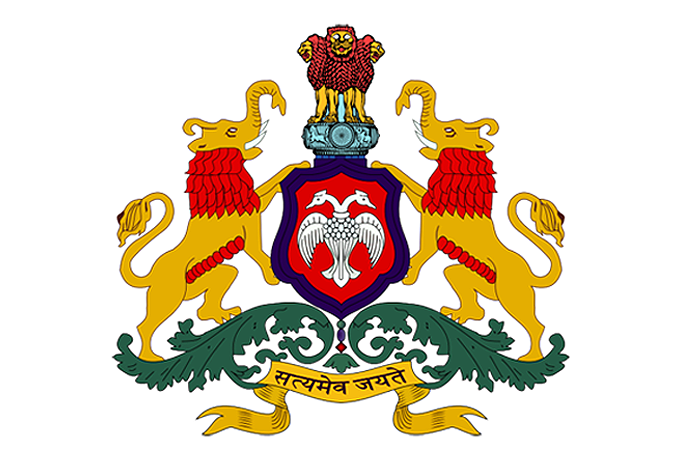
รายชื่อหน่วยงานวางระเบียบทางภาษา

นี่คือรายชื่อหน่วยงานวางระเบียบทางภาษาให้เป็นมาตรฐาน ซึ่งมักเรียกว่า บัณฑิตยสถานทางภาษา หน่วยงานเหล่านี้จะกำกับดูแลด้านไวยากรณ์ การออกเสียง ความหมายของคำ และเกียรติภูมิของภาษาที่รับผิดชอบ และอาจรวมไปถึงการปรับเปลี่ยนหรือการรักษาวิธีการสะกดคำ และส่งเสริมให้ผู้ใช้ภาษาใช้ภาษานั้น ๆ อย่างถูกต้อง หน่วยงานที่รับผิดชอบอาจเป็นหน่วยงานเอกชน แต่ในหลายรัฐหรือประเทศก็เป็นหน่วยงานของรัฐหรือเป็นหน่วยงานที่รัฐนั้น ๆ ให้การรับรอง บางภาษาอาจมีหน่วยงานวางระเบียบมากกว่าหนึ่งหน่วยงาน โดยตั้งอยู่ในหลายประเทศหรือได้รับอิทธิพลจากปัจจัยทางการเมือง
ภาษาสากลหลายภาษามีหน่วยงานวางระเบียบมากกว่าหนึ่งหน่วยงาน อย่างไรก็ตาม ระดับการควบคุมจากบัณฑิตยสถานเหล่านี้ไม่ได้ทำให้ภาษาธรรมชาติกลายเป็นภาษาธรรมชาติที่ถูกควบคุมอย่าง "ภาษาอังกฤษอย่างง่าย" ประเภทต่าง ๆ หรือนิวสปีกที่จอร์จ ออร์เวลล์ สมมุติขึ้น
== ภาษาธรรมชาติ ==
| class="wikitable"
|-
! scope="col" width="14%"| ภาษา
! scope="col" width="16%"| ประเทศและดินแดนที่ใช้
! scope="col" | หน่วยงานวางระเบียบ
|-
| ภาษากรีก
|
| ศูนย์ภาษากรีก ()
|-
| ภาษากรีนแลนด์
|
| สำนักเลขาธิการภาษากรีนแลนด์ ()
|-
| ภาษากวารานี
|
| บัณฑิตยสถานภาษากวารานี ()
|-
| ภาษากันนาดา
| ไฟล์:Flag of Karnataka, India.png|23px|border รัฐกรณาฏกะ
| สถาบันวิชาการต่าง ๆ และรัฐบาลของรัฐกรณาฏกะ
|-
| rowspan="2" | ภาษากาตาลา /ภาษาบาเลนเซีย
|
| สถาบันการศึกษากาตาลา ()
|-
|
| บัณฑิตยสถานภาษาบาเลนเซีย ()
|-
| ภาษากาบิแย
|
| บัณฑิตยสถานกาบิแย ()
|-
| ภาษากาลิเซีย
|
| ราชบัณฑิตยสถานกาลิเซีย ()
|-
| ภาษาเกชัว
|
| บัณฑิตยสถานขั้นสูงแห่งภาษาเกชัว ()
|-
| ภาษาแกลิกสกอต
|
| คณะกรรมการแกลิก ()
|-
| rowspan="3" | ภาษาเกาหลี
|
| สถาบันภาษาเกาหลีแห่งชาติ ()
|-
|
| สถาบันวิจัยภาษา บัณฑิตยสถานสังคมศาสตร์ ()
|-
|
| คณะกรรมการกำกับดูแลภาษาเกาหลีในจีน ()
|-
| ภาษาเขมร
|
| ราชบัณฑิตยสภากัมพูชา ()
|-
| ภาษาครีโอลเฮติ
|
| บัณฑิตยสถานครีโอลเฮติ ()
|-
| ภาษาคอร์นวอลล์
| ไฟล์:Flag of Cornwall.svg|23px|border คอร์นวอลล์
| กลุ่มความร่วมมือภาษาคอร์นวอลล์ ()
|-
| ภาษาคาชูเบีย
|
| คณะกรรมการภาษาคาชูเบีย ()
|-
| ภาษาคาซัค
|
| กระทรวงวัฒนธรรมและกีฬา ()
|-
| ภาษาคีร์กีซ
|
| คณะกรรมการภาษาประจำรัฐภายใต้ประธานาธิบดีแห่งสาธารณรัฐคีร์กีซ ()
|-
| ภาษาคุชราต
| ไฟล์:Flag of Gujarat.svg|23px|border รัฐคุชราต
| บัณฑิตยสถานวรรณกรรมคุชราต ()
|-
| ภาษาเคว็น
|
| สถาบันเคว็น ()
|-
| ภาษาเคิร์ด
|
| บัณฑิตยสถานเคิร์ด ()
|-
| ภาษาแคะ
|
| สภากิจการจีนแคะ ()
|-
| rowspan="2" | ภาษาโครเอเชีย
|
| rowspan="2" | สถาบันภาษาและภาษาศาสตร์โครเอเชีย ()
|-
|
|-
| ภาษาจอร์เจีย
|
| คณะรัฐมนตรีจอร์เจีย ()
|-
| rowspan="4" | ภาษาจีนมาตรฐาน
|
| คณะกรรมการงานภาษาของรัฐ ()
|-
|
| สภามาตรฐานภาษาจีนแห่งมาเลเซีย ()
|-
|
| สภาส่งเสริมภาษาจีนกลาง ()
|-
|
| คณะกรรมการภาษาประจำชาติ ()
|-
| ภาษาชูชวาป
|
| สมาคมการศึกษาวัฒนธรรมชูชวาป
|-
| ภาษาเช็ก
|
| สถาบันภาษาเช็กแห่งบัณฑิตยสถานวิทยาศาสตร์สาธารณรัฐเช็ก ()
|-
| ภาษาเชโรกี
| ไฟล์:Flag of the Cherokee Nation.svg|23px|border เชโรกี|ชาติเชโรกี
| สภาแห่งชาติเชโรกี ()
|-
| ภาษาซองคา
|
| คณะกรรมการพัฒนาภาษาซองคา ()
|-
| ภาษาเซอร์เบียและภาษามอนเตเนโกร
|
| คณะกรรมการมาตรฐานภาษาเซอร์เบีย ()
|-
| ภาษาโซมาลี
|
| บัณฑิตยสถานภาษาโซมาลีระดับภูมิภาค
|-
| ภาษาญี่ปุ่น
|
| สถาบันภาษาและภาษาศาสตร์ญี่ปุ่นแห่งชาติ ()
|-
| ภาษาดอลานา
| เทศมณฑลดอลานา
| Ulum Dalska
|-
| ภาษาดัตช์
|
| สหภาพภาษาดัตช์ ()
|-
| ภาษาเดนมาร์ก
|
| สภาภาษาเดนมาร์ก ()
|-
| ภาษาตาตาร์
| ไฟล์:Flag of Tatarstan.svg|23px|border สาธารณรัฐตาตาร์สตาน|สาธารณรัฐ
| สถาบันภาษา วรรณกรรม และศิลปะแห่งบัณฑิตยสถานวิทยาศาสตร์สาธารณรัฐตาตาร์สตาน ()
|-
| ภาษาตุรกี
|
| สมาคมภาษาตุรกี ()
|-
| ภาษาตูลู
|
| บัณฑิตยสถานวรรณกรรมตูลูแห่งกรณาฏกะ ()
|-
| ภาษาเตตุน
|
| สถาบันภาษาศาสตร์แห่งชาติ มหาวิทยาลัยแห่งชาติติมอร์-เลสเต ()
|-
| ภาษาเตลูกู
|
| บัณฑิตยสถานเตลูกู () และคณะกรรมการภาษาราชการของรัฐบาลอานธรประเทศ
|-
| rowspan="4" | ภาษาทมิฬ
|
| สภามาตรฐานภาษาทมิฬแห่งมาเลเซีย ()
|-
|
| กรมภาษาราชการ ()
|-
|
| สภาภาษาทมิฬ ()
|-
|
| มหาวิทยาลัยทมิฬ ตัญจาวูร () และคณะกรรมการภาษาราชการของรัฐบาลทมิฬนาฑู
|-
| rowspan="2" | ภาษาทิเบต
|
| คณะกรรมการกิจการภาษาทิเบต
|-
|
| คณะกรรมการมาตรฐานภาษาทิเบต
|-
| ภาษาไทย
|
| สำนักงานราชบัณฑิตยสภา
|-
| ภาษานอร์เวย์|ภาษานอร์เวย์(ริกส์โมล / บูกโมล)
| rowspan="2" |
| บัณฑิตยสถานภาษาและวรรณกรรมนอร์เวย์ ()
|-
| ภาษานอร์เวย์|ภาษานอร์เวย์บูกโมล ภาษานอร์เวย์|ภาษานอร์เวย์นีนอชก์
| สภาภาษา ()
|-
| ภาษาเนปาล
|
| บัณฑิตยสถานเนปาล ()
|-
| ภาษาบอสเนีย
| ไฟล์:Bosniak National Flag in Sandzak.svg|23px|border ซันจัก
| มหาวิทยาลัยซาราเยโว ()
|-
| ภาษาบัลแกเรีย
|
| สถาบันภาษาบัลแกเรีย บัณฑิตยสถานวิทยาศาสตร์บัลแกเรีย ()
|-
| ภาษาบาสก์
| ไฟล์:Flag of Nouvelle-Aquitaine.svg|23px|border แคว้นนูแวลากีแตน ไฟล์:Flag of the Basque Country.svg|23px|border ประเทศบาสก์ (ภูมิภาค)|ประเทศบาสก์
| กลุ่มผู้พิทักษ์ภาษาบาสก์ ()
|-
| ภาษาบีโคลกลาง
|
| บัณฑิตยสถานบีโคล () "(หยุดดำเนินงาน)"
|-
| rowspan="2" | ภาษาเบงกอล (บังลา)
|
| บัณฑิตยสถานบังลา ()
|-
|
| บัณฑิตยสถานบังลาแห่งเบงกอลตะวันตก ()
|-
| ภาษาเบรอตง
|
| สำนักงานภาษาเบรอตงของรัฐ ()
|-
| ภาษาเบลารุส
|
| สถาบันภาษาและวรรณกรรมยากุบ โกลัส และยันกา กูปาลา บัณฑิตยสถานวิทยาศาสตร์แห่งชาติเบลารุส ()
|-
| rowspan="3" | ภาษาเบอร์เบอร์ (แอมะซีก)
|
| ราชสถาบันวัฒนธรรมแอมะซีก ()
|-
| rowspan="2" |
| ข้าหลวงใหญ่แห่งความเป็นแอมะซีก ()
|-
| บัณฑิตยสถานภาษาแอมะซีกแห่งแอลจีเรีย ()
|-
| rowspan="2" | ภาษาปาทาน
|
| บัณฑิตยสถานปาทาน ()
|-
|
| บัณฑิตยสถานวิทยาศาสตร์อัฟกานิสถาน ()
|-
| rowspan="3" | ภาษาเปอร์เซีย
|
| สถาบันภาษาและวรรณกรรมรูแดคี ( / )
|-
|
| บัณฑิตยสถานวิทยาศาสตร์อัฟกานิสถาน ()
|-
|
| บัณฑิตยสถานภาษาและวรรณกรรมเปอร์เซีย ()
|-
| rowspan="3" | ภาษาโปรตุเกส
|
| บัณฑิตยสถานภาษาโปรตุเกสแห่งกาลิเซีย ()
|-
|
| บัณฑิตยสถานอักษรศาสตร์บราซิล ()
|-
|
| แผนกอักษรศาสตร์แห่งบัณฑิตยสถานวิทยาศาสตร์ลิสบอน ()
|-
| ภาษาโปแลนด์
|
| สภาภาษาโปแลนด์แห่งบัณฑิตยสถานวิทยาศาสตร์โปแลนด์ ()
|-
| ภาษาไปวัน
|
| สภาชนพื้นเพดั้งเดิม ()
|-
| rowspan="3" | ภาษาฝรั่งเศส
|
| สำนักงานภาษาฝรั่งเศสแห่งเกแบ็ก ()
|-
|
| ราชบัณฑิตยสถานภาษาและวรรณกรรมฝรั่งเศสแห่งเบลเยียม ()
|-
|
| อากาเดมีฟร็องแซซ () คณะผู้แทนทั่วไปสำหรับภาษาฝรั่งเศสและภาษาของฝรั่งเศส ()
|-
| ภาษาพม่า
|
| คณะกรรมการภาษาพม่า ()
|-
| ภาษาฟรีเชียตะวันตก
|
| บัณฑิตยสถานฟรีเชีย ()
|-
| ภาษาฟรีเชียเหนือ
| ไฟล์:Nordfriesischeflagge.svg|23px|border ฟรีเชียเหนือ
| สถาบันฟรีเชียเหนือ ()
|-
| ภาษาฟินแลนด์
|
| สถาบันภาษาแห่งฟินแลนด์ ()
|-
| ภาษาฟิลิปปินส์
|
| คณะกรรมการภาษาฟิลิปปินส์ ()
|-
| ภาษาแฟโร
|
| สภาภาษาแฟโร ()
|-
| ภาษามราฐี
|
| สภาวรรณกรรมมหาราษฏระ ()
|-
| ภาษามลยาฬัม
|
| บัณฑิตยสถานวรรณกรรมเกรละ ()
|-
| rowspan="3" | ภาษามลายู
|
| สำนักภาษาและวรรณกรรมบรูไน ()
|-
|
| สถาบันภาษาและวรรณกรรม ()
|-
|
| สภาภาษามลายูสิงคโปร์ ()
|-
| ภาษามองโกเลีย|ภาษามองโกเลียแบบคัลค์
|
| สภาภาษาแห่งรัฐ () การตัดสินใจของสภาฯ ต้องได้รับการยืนยันจากรัฐบาลมองโกเลีย
|-
| ภาษามองโกเลีย|ภาษามองโกเลียแบบซาคาร์
|
| สภาภาษาและวรรณกรรม
|-
| ภาษามอลตา
|
| สภาภาษามอลตาแห่งชาติ ()
|-
| ภาษามัลดีฟส์
|
| บัณฑิตยสถานดิเวฮี ()
|-
| ภาษามาซิโดเนีย
|
| แผนกภาษาศาสตร์และศาสตร์แห่งวรรณกรรมแห่งบัณฑิตยสถานวิทยาศาสตร์และศิลปะมาซิโดเนีย ()
|-
| ภาษามาลากาซี
|
| ศูนย์ภาษาแห่งบัณฑิตยสถานมาลากาซี ()
|-
| ภาษามาวรี
|
| คณะกรรมการภาษามาวรี ()
|-
| ภาษามีชเท็ก
|
| บัณฑิตยสถานภาษามีชเท็ก (Ve'e Tu'un Sávi)
|-
| ภาษามีรังดา
|
| สถาบันภาษามีรังดา ()
|-
| ภาษาแมน
|
| สภาที่ปรึกษาภาษาแมน ()
|-
| ภาษายิดดิช
|
| สถาบันวิทยาศาสตร์ยิดดิช ()
|-
| ภาษายูเครน
|
| สถาบันภาษายูเครนแห่งบัณฑิตยสถานวิทยาศาสตร์แห่งชาติยูเครน ()
|-
| ภาษาเยอรมัน
| ไฟล์:Logo Région Grand Est - 2016.svg|23px|border แคว้นกร็องแต็สต์ ไฟล์:Flag of Region Syddanmark.svg|23px|border แคว้นซึดแตนมัก ไฟล์:Flag of Trentino-South Tyrol.svg|23px|border แคว้นเตรนตีโน-อัลโตอาดีเจ|แคว้นเตรนตีโน-ซืททีโรล ไฟล์:POL województwo śląskie flag.svg|23px|border จังหวัดชล็อนสก์ ไฟล์:POL województwo opolskie flag.svg|23px|border จังหวัดออปอแล
| สภาอักขรวิธีเยอรมัน ()
|-
| ภาษาโยรูบา
|
| บัณฑิตยสถานโยรูบา ()
|-
| ภาษารัสเซีย
|
| สถาบันภาษารัสเซีย ()
|-
| ภาษารูมันช์
|
| สันนิบาตรูมันช์ ()
|-
| rowspan="2" | ภาษาโรมาเนีย
|
| บัณฑิตยสถานวิทยาศาสตร์มอลโดวา ()
|-
|
| สถาบันภาษาศาสตร์แห่งบัณฑิตยสถานโรมาเนีย ()
|-
| ภาษาโรฮีนจา
| ไฟล์:Flag of Rakhine.svg|23px|border ไฟล์:Rohingya flag.svg|23px|border รัฐยะไข่
| บัณฑิตยสถานภาษาโรฮีนจา ()
|-
| rowspan="3" | ภาษาละติน
| rowspan="3" |
| บัณฑิตยสถานสังฆราชว่าด้วยภาษาละติน () "(ภาษาละตินคริสตจักร)"
|-
| ประมวลชื่อทางพฤกษศาสตร์ระหว่างประเทศของสมาคมอนุกรมวิธานพืชระหว่างประเทศ () "(ภาษาละตินพฤกษศาสตร์)"
|-
| ประมวลชื่อทางสัตววิทยาระหว่างประเทศของคณะกรรมการตั้งชื่อทางสัตววิทยาระหว่างประเทศ () "(ภาษาละตินสัตววิทยา)"
|-
| ภาษาลักเซมเบิร์ก
|
| สภาภาษาลักเซมเบิร์ก ()
|-
| ภาษาลัตเวีย
|
| ศูนย์ภาษาแห่งรัฐ ()
|-
| rowspan="2" | ภาษาลาว
| rowspan="2" |
| สถาบันค้นคว้าวิทยาศาสตร์การศึกษา กระทรวงศึกษาธิการและกีฬา ()
|-
| สถาบันสังคมศาสตร์ คณะอักษรศาสตร์ มหาวิทยาลัยแห่งชาติลาว ()
|-
| ภาษาลิทัวเนีย
|
| คณะกรรมการภาษาลิทัวเนียแห่งรัฐ ()
|-
| ภาษาลูโซกา
|
| องค์การภาษาลูโซกา
|-
| ภาษาวาไร
|
| บัณฑิตยสถานภาษาวิซายัส‎แห่งซามาร์และเลเต () "(หยุดดำเนินงาน)"
|-
| ภาษาเวลส์
|
| กรรมาธิการภาษาเวลส์ ()
|-
| ภาษาเวอโร
|
| สถาบันเวอโร ()
|-
| ภาษาเวียดนาม
|
| สถาบันภาษาศาสตร์แห่งบัณฑิตยสถานสังคมศาสตร์เวียดนาม ()
|-
| ภาษาโวลอฟ
|
| ศูนย์ภาษาศาสตร์ประยุกต์ดาการ์ ()
|-
| ภาษาสกอต
|
| ศูนย์ภาษาสกอต ()
|-
| ภาษาสเปน
|
| สมาคมบัณฑิตยสถานภาษาสเปน () (ประกอบด้วยราชบัณฑิตสถานสเปนกับบัณฑิตสถานระดับชาติอีก 23 แห่งในประเทศที่พูดภาษาสเปน และคณะกรรมการภาษาลาดิโน|ภาษายิว-สเปนในอิสราเอล)
|-
| ภาษาสโลวัก
|
| สถาบันภาษาศาสตร์ยูดอวีต ชตูร์ บัณฑิตยสถานวิทยาศาสตร์สโลวัก ()
|-
| ภาษาสโลวีเนีย
|
| บัณฑิตยสถานวิทยาศาสตร์และศิลปะสโลวีเนีย ()
|-
| rowspan="2" | ภาษาสวาฮีลี
|
| สมาคมภาษาสวาฮีลีแห่งชาติ ()
|-
|
| สภาภาษาสวาฮีลีแห่งชาติ ()
|-
| rowspan="2" | ภาษาสวีเดน
|
| แผนกภาษาสวีเดนแห่งสถาบันภาษาแห่งฟินแลนด์ ()
|-
|
| สภาภาษา () บัณฑิตยสถานสวีเดน ()
|-
| ภาษาสิงหล
|
| เหฬะหวุละ ()
|-
| ภาษาสินธ์
|
| องค์การภาษาสินธ์ ()
|-
| ภาษาอังกฤษ
|
| ไม่มีหน่วยงานวางระเบียบอย่างเป็นทางการ แต่ "พจนานุกรมภาษาอังกฤษ ฉบับออกซฟอร์ด" เป็นพจนานุกรมเชิงประวัติเล่มหลักของภาษาอังกฤษ
|-
| ภาษาอัสตูเรียส
|
| บัณฑิตยสถานภาษาอัสตูเรียส ()
|-
| ภาษาอัสสัม
|
| สภาวรรณกรรมอัสสัม ()
|-
| ภาษาอากัน
|
| คณะกรรมการอักขรวิธีอากัน
|-
| ภาษาอาเซอร์ไบจาน
|
| บัณฑิตยสถานวิทยาศาสตร์แห่งชาติอาเซอร์ไบจาน ()
|-
| ภาษาอาฟรีกานส์
|
| คณะกรรมการภาษา ()
|-
| ภาษาอามิส
|
| สภาชนพื้นเพดั้งเดิม ()
|-
| ภาษาอาร์มีเนีย
|
| บัณฑิตยสถานวิทยาศาสตร์แห่งชาติสาธารณรัฐอาร์มีเนีย ()
|-
| ภาษาอารากอน
|
| บัณฑิตยสถานภาษาอารากอน ()
|-
| rowspan="12" | ภาษาอาหรับ
|
| บัณฑิตยสถานภาษาอาหรับแห่งจอร์แดน ()
|-
|
| บัณฑิตยสถานภาษาอาหรับในรียาด ()
|-
|
| บัณฑิตยสถานภาษาอาหรับในดามัสกัส ()
|-
|
| บัณฑิตยสถานภาษาอาหรับในโมกาดิชู ()
|-
|
| มูลนิธิบัยตุลฮิกมะฮ์ ()
|-
|
| บัณฑิตยสถานภาษาอาหรับในอิสราเอล ()
|-
|
| บัณฑิตยสถานภาษาอาหรับในโมร็อกโก ()
|-
|
| บัณฑิตยสถานภาษาอาหรับในญะมาฮีรียะฮ์ ()
|-
|
| บัณฑิตยสถานภาษาอาหรับ ()
|-
|
| บัณฑิตยสถานวิทยาศาสตร์อิรัก ()
|-
|
| บัณฑิตยสถานภาษาอาหรับในไคโร ()
|-
|
| สภาสูงสุดภาษาอาหรับในแอลจีเรีย ()
|-
| ภาษาอิกโบ
|
| สมาคมส่งเสริมภาษาและวัฒนธรรมอิกโบ ()
|-
| ภาษาอิตาลี
| ไฟล์:Zastava Istarske županije.svg|23px|border อิสเตรีย
| อักกาเดเมียเดลลากรุสกา ()
|-
| ภาษาอินโดนีเซีย
|
| สำนักงานพัฒนาและส่งเสริมภาษา ()
|-
| ภาษาอินุกติตุต
|
| อินูอิตตาปิรีตกานาตามี ()
|-
| ภาษาอุตซิตา
| ไฟล์:Flag of Occitania (with star).svg|23px|border อุตซิตาญอ
| สภาภาษาอุตซิตา () ที่ประชุมใหญ่ถาวรว่าด้วยภาษาอุตซิตา () สถาบันการศึกษาอารัน ()
|-
| rowspan="2" | ภาษาอูรดู
|
| กรมส่งเสริมภาษาแห่งชาติ ()
|-
|
| สภาส่งเสริมภาษาอูรดูแห่งชาติ ()
|-
| ภาษาอูร์โฮโบ
|
| สมาคมการศึกษาอูร์โฮโบ
|-
| ภาษาเอสโตเนีย
|
| คณะกรรมการภาษาแห่งสมาคมภาษาแม่ () เป็นผู้วางระเบียบและมาตรฐาน สถาบันภาษาเอสโตเนีย () เป็นผู้ให้คำแนะนำ
|-
| ภาษาแอลเบเนีย
|
| บัณฑิตยสถานวิทยาศาสตร์แอลเบเนีย ติรานา ()
|-
| ภาษาโอริยา
|
| บัณฑิตยสถานวรรณกรรมโอฑิศา ()
|-
| ภาษาไอซ์แลนด์
|
| สถาบันอาอูร์ตนี มักนุสซอน เพื่อการศึกษาไอซ์แลนด์ ()
|-
| ภาษาไอริช
|
| สถาบันไอริช ()
|-
| ภาษาฮมาร์
|
| สมาคมวรรณกรรมฮมาร์
|-
| ภาษาฮังการี
| ไฟล์:Flag of Transcarpathian Oblast.svg|23px|border แคว้นซาการ์ปัจจา ไฟล์:Flag of Vojvodina.svg|23px|border วอยวอดีนา|จังหวัดปกครองตนเองวอยวอดีนา ไฟล์:Flag of Transylvania (Local).svg|23px|border ทรานซิลเวเนีย ไฟล์:Burgenland Landesflagge.PNG|23px|border รัฐบัวร์เกินลันท์
| สถาบันวิจัยภาษาศาสตร์แห่งบัณฑิตยสถานวิทยาศาสตร์ฮังการี ()
|-
| ภาษาฮินดี
|
| หน่วยอำนวยการภาษาฮินดีกลาง ()
|-
| ภาษาฮีบรู
|
| บัณฑิตยสถานภาษาฮีบรู ()
|-
|
== ภาษาประดิษฐ์ ==
| class="wikitable"
|-
! scope="col" | ภาษา
! scope="col" | หน่วยงานวางระเบียบ
|-
| ภาษาคลิงงอน
| มาร์ก โอแครนด์ ()
|-
| ภาษาทาลอสซา
| คณะกรรมการเพื่อการใช้ภาษา ()
|-
| ภาษาโลจบาน
| กลุ่มภาษาตรรกะ ()
|-
| ภาษาโวลาปุก
| บัณฑิตยสถานโวลาปุกระหว่างประเทศ ()
|-
| ภาษาอิดอ
| สหภาพภาษาสากลอิดอ ()
|-
| ภาษาเอสเปรันโต
| บัณฑิตยสถานภาษาเอสเปรันโต ()
|-
| ลิงกวาฟรังกาโนวา
| สมาคมลิงกวาฟรังกาโนวา ()
|-
|
หมวดหมู่:ผู้วางระเบียบภาษา
หมวดหมู่:รายชื่อเกี่ยวกับภาษาศาสตร์